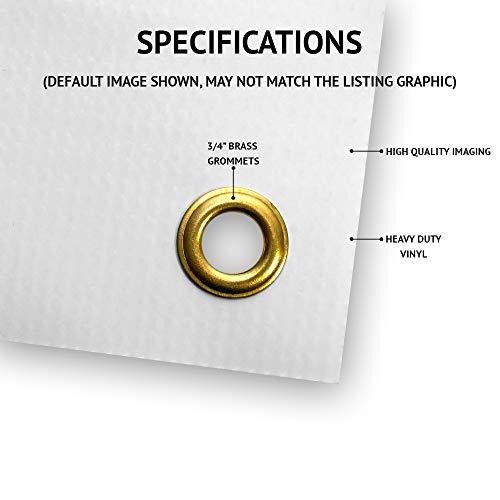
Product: SignMission Chocolate Covered Bacon 48" Banner Concession Stand Food Truck Single Sided, Size: 18" X 48"
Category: Home & Kitchen | Home Décor | Kids' Room Décor | Wall Décor | Pennants & Banners
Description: Proudly Made In The USA – Buy with confidence from an American owned and operated company SignMission Banners are produced in our state-of-the-art facility in West Palm Beach, Florida, proudly made in the U. S. A.
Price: $14.99
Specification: ProductDimensions:18x48x0.1inches|ItemWeight:0.64ounces|ShippingWeight:9.1ounces|Manufacturer:SignMission|ASIN:B07V7FWGJD|Itemmodelnumber:B-ChocolateCoveredBacon19